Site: brandenburg
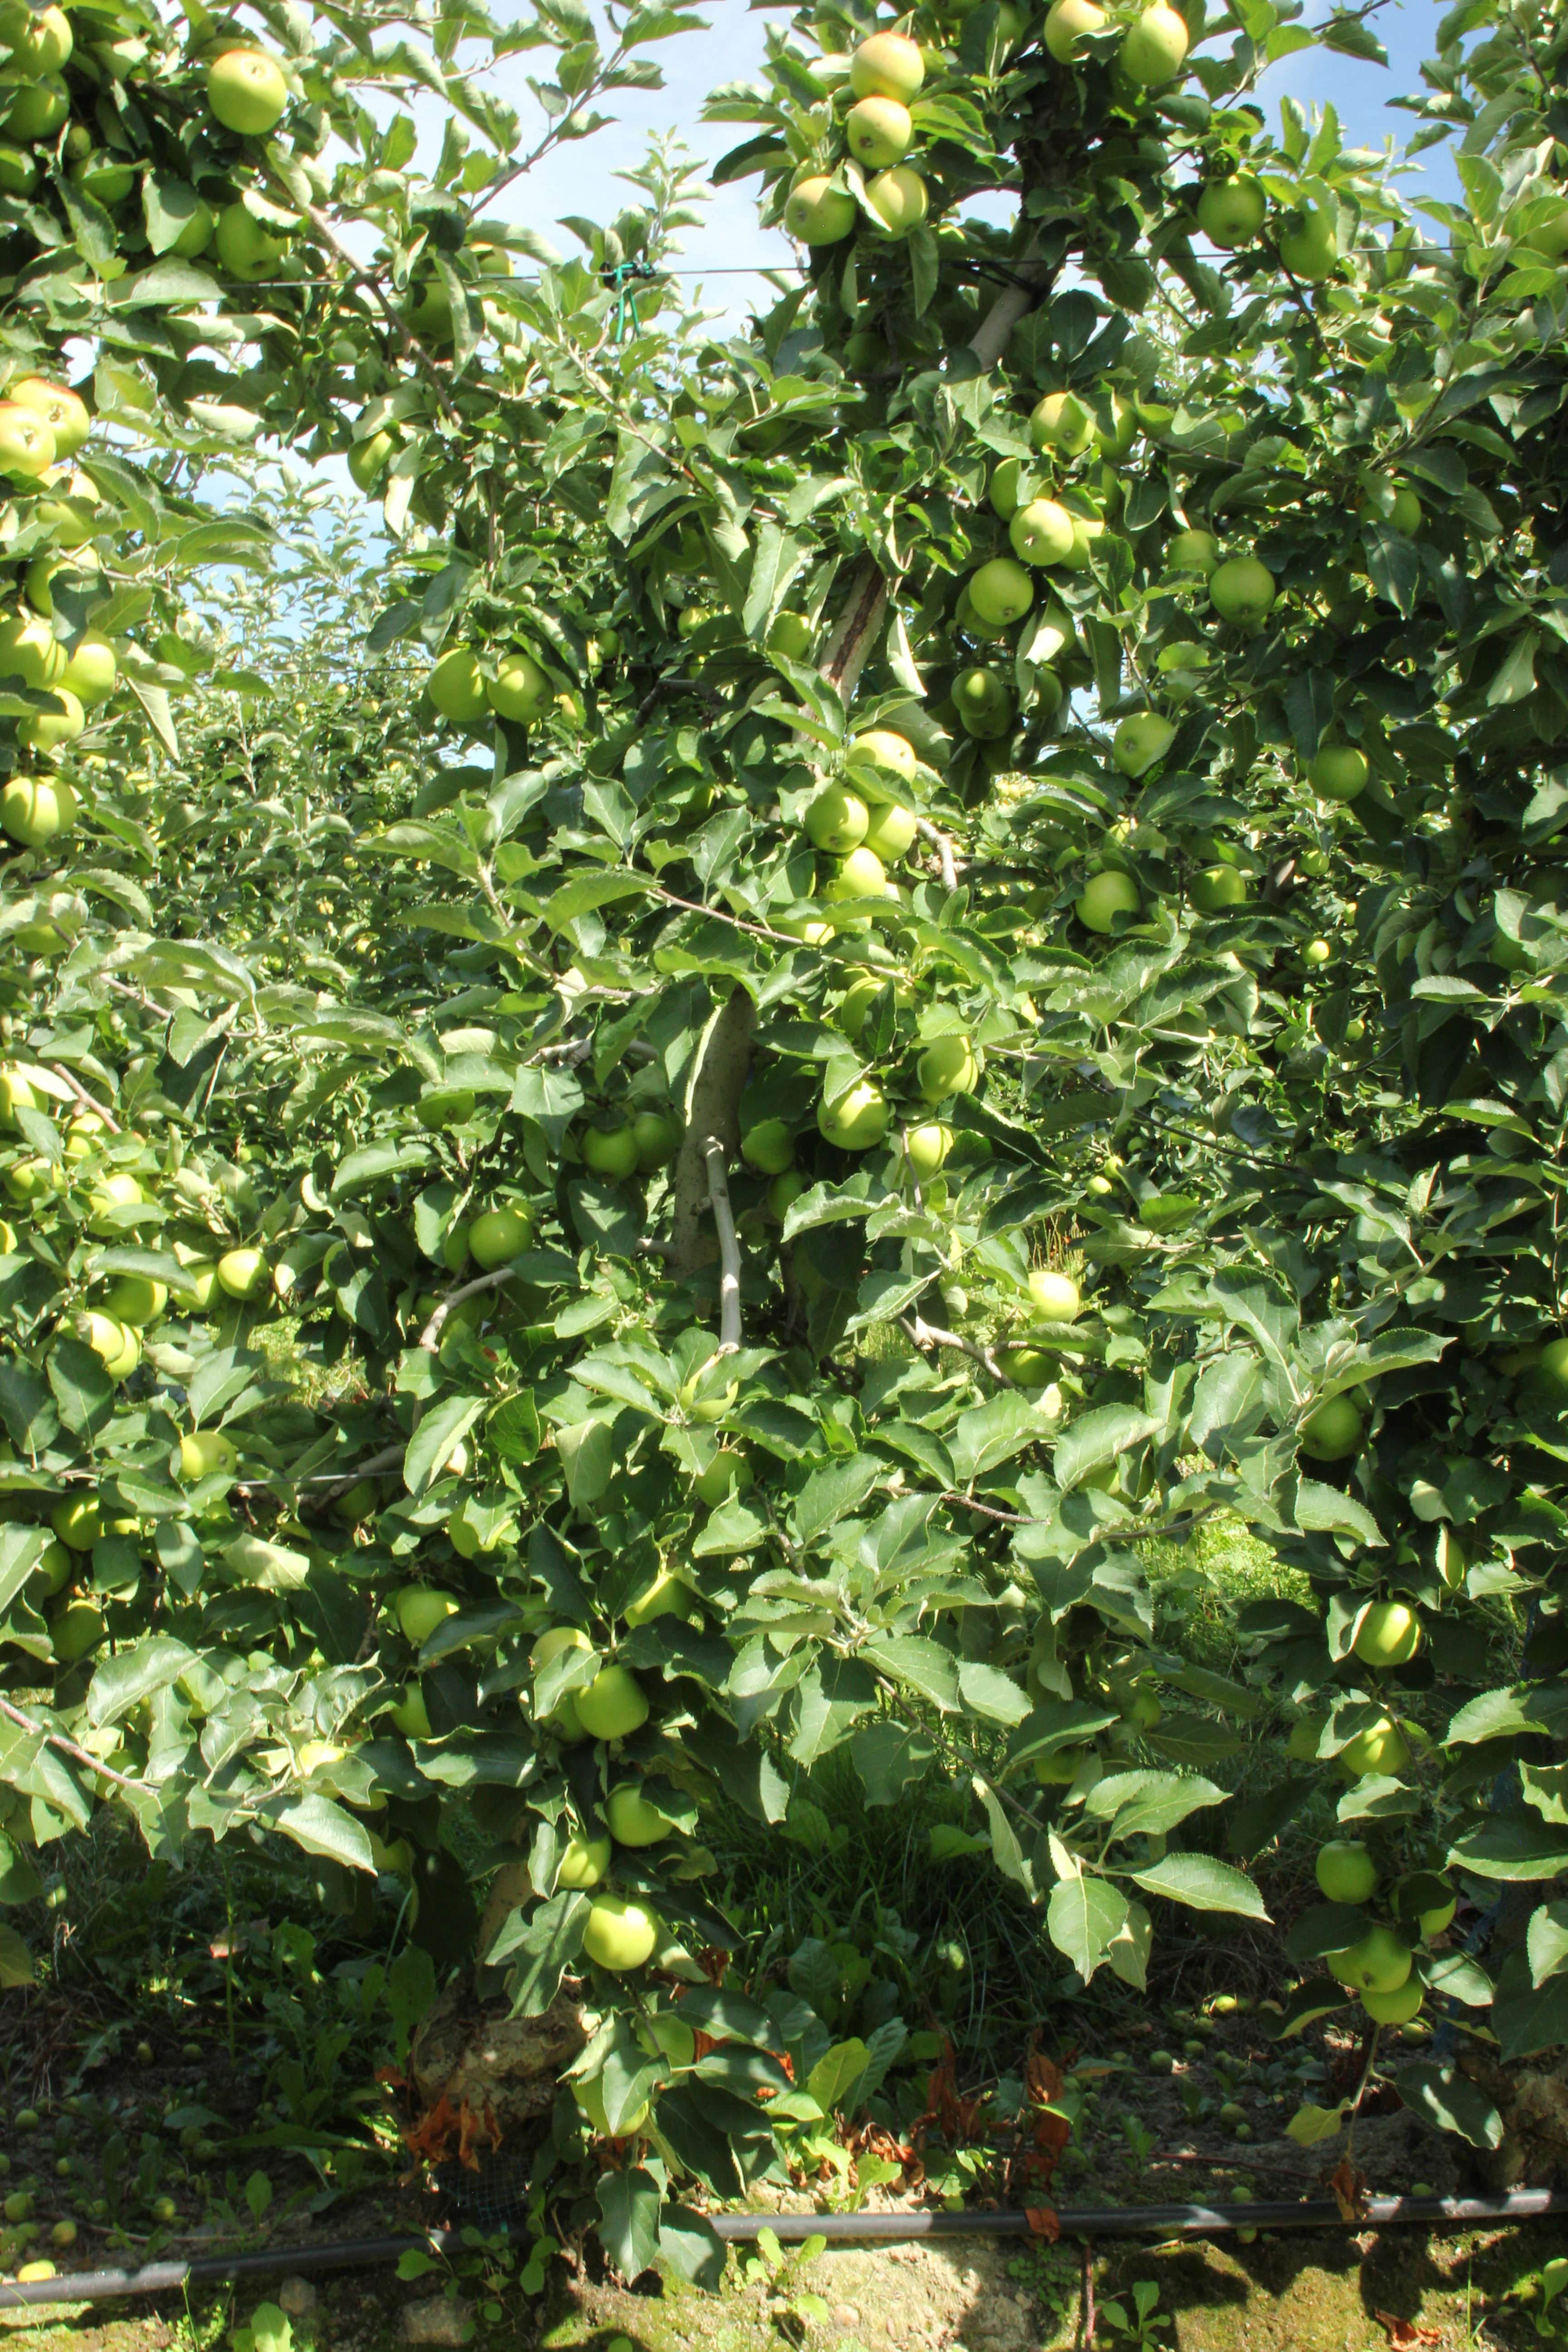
Growth stage (BBCH 77): Development of fruit